West Java

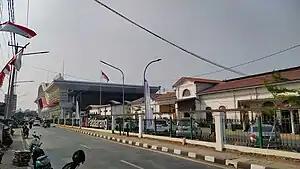
Padalarang station is a high-speed railway and local train station in West Java

Sundanese and Cirebonese dance shows the influence of the many groups that have traded and settled in the area over the centuries, and includes variations from graceful to dynamic syncopated drumming patterns, quick wrist flicks, sensual hip movements, and fast shoulder and torso isolations.